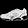
Label: Sneaker